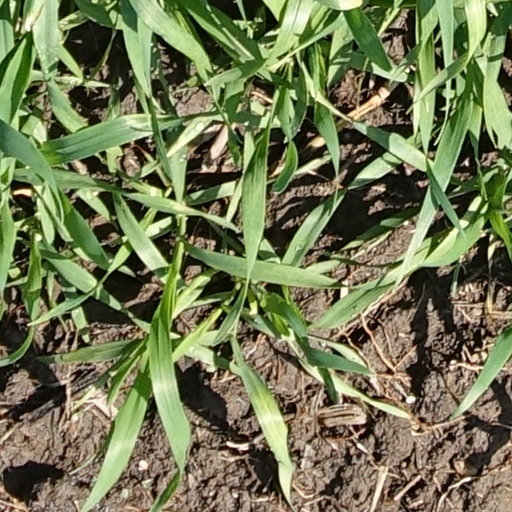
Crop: wheat